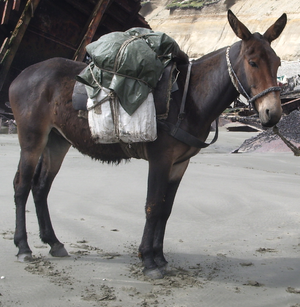
Le mulet et la mule sont des hybrides statistiquement stériles de la famille des équidés, engendrés par un âne et une jument.